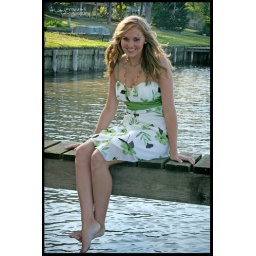
other pictures from out in the country..my house was on the river